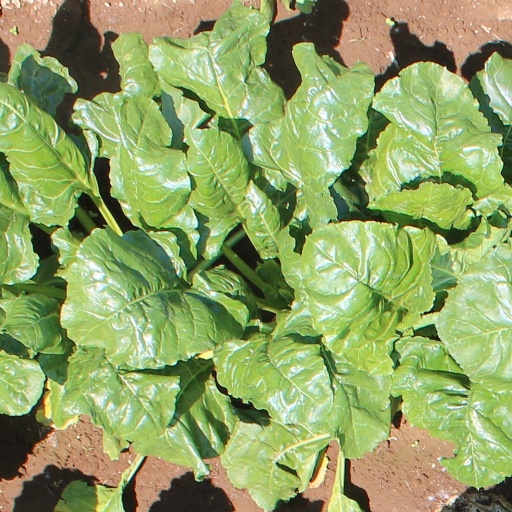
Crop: sugar beet